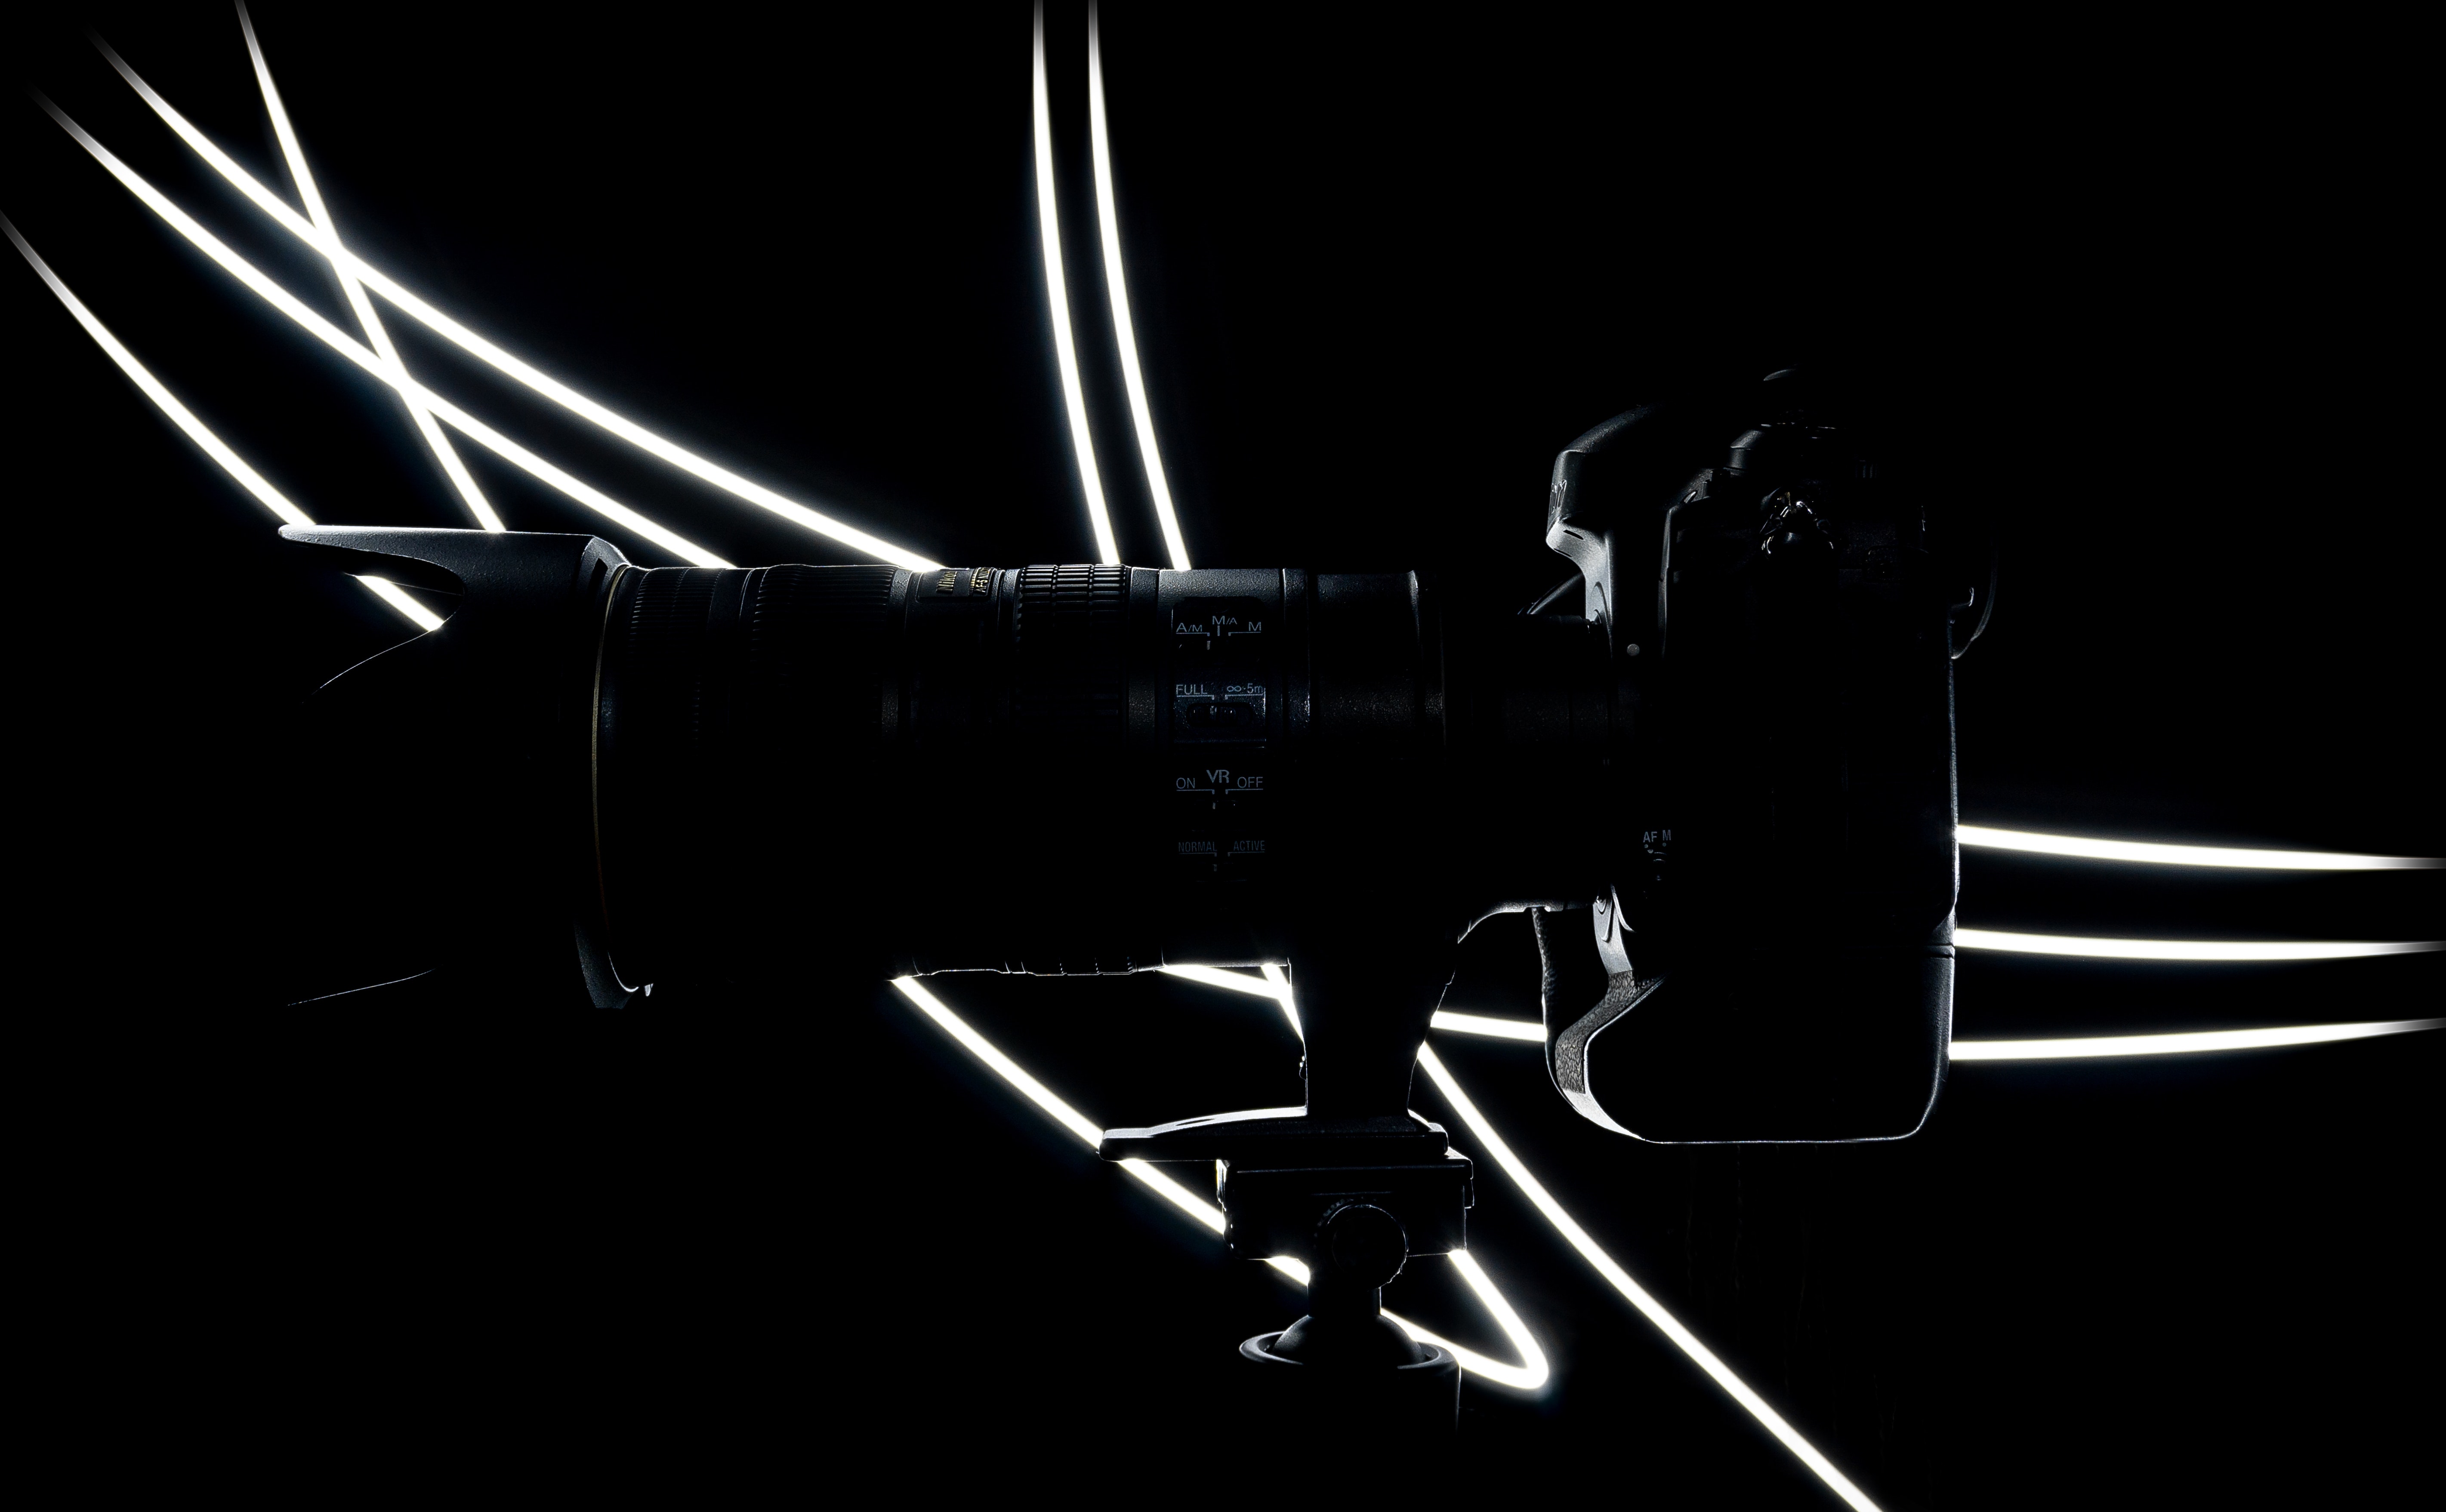
black, light, black and white, photography, space, technology, monochrome, font, darkness, monochrome photography, aerospace engineering, vehicle, aviation, wheel, graphics